Baháʼí Faith in Africa

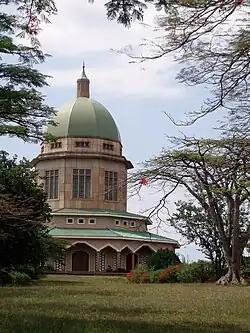
Baháʼí House of Worship, Kampala, Uganda.

Troubles characterize the experience of the Baháʼís across the Saharan countries. In 1960 with a regime change in Egypt, the Baháʼís lost all rights as an organized religious community by Law 263 at the decree of then-President Gamal Abdel Nasser which specified a minimum sentence of six months' imprisonment or a fine for any organized activities of the Baháʼís. All Baháʼí community properties, including Baháʼí centers, libraries, and cemeteries, were confiscated by the government except the cemetery Al-Rawda Al-Abadeyya. In obedience to the government is a core principal of the religion. In 1963 the arrests of Baháʼís in Morocco had gotten attention from Hassan II of Morocco, US Senator Kenneth B. Keating and Roger Nash Baldwin, then Chairman of the International League for the Rights of Man and would echo in analyses of politics of Morocco for years to come.